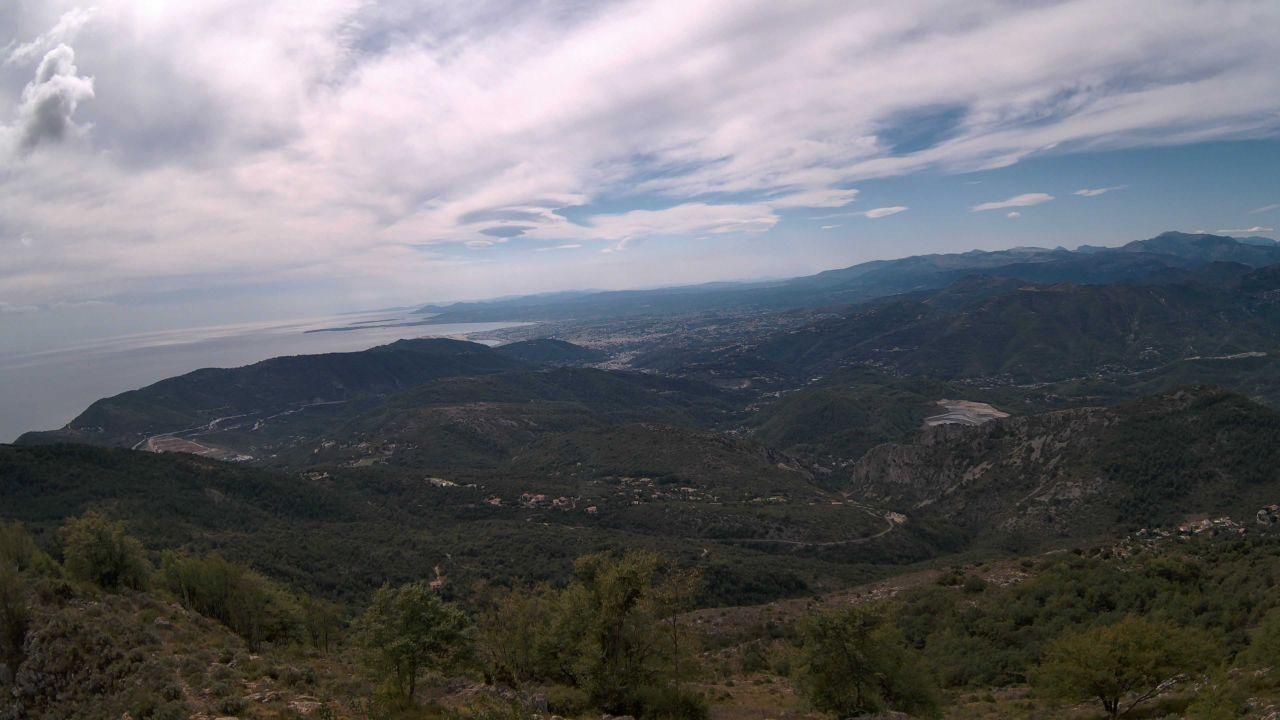
Fire: no
Smoke: no